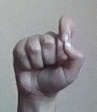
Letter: fa